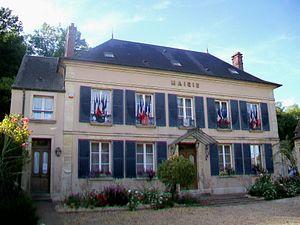
La mairie, façade sur la place Rollon.
Saint-Clair-sur-Epte est une commune française située dans le département du Val-d'Oise en région Île-de-France. Ses habitants sont les Saint-Clairois.